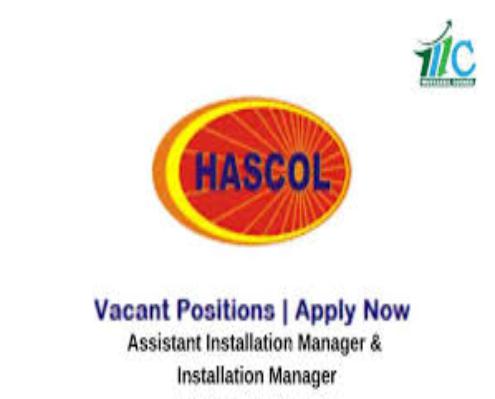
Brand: Hascol Petroleum
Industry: Transportation